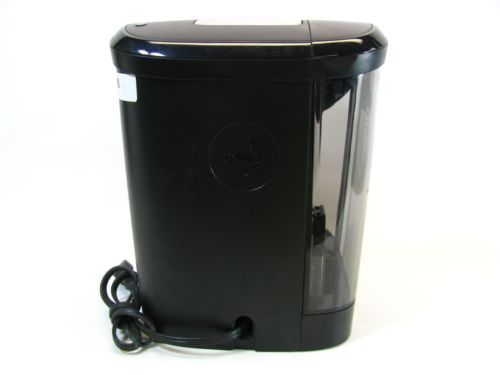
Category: coffee maker